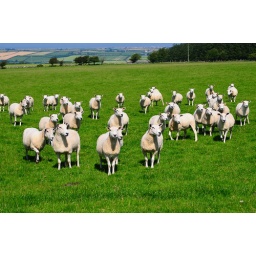
Not used to strangers wandering about their field ,the sheep stand and stare in amazement.